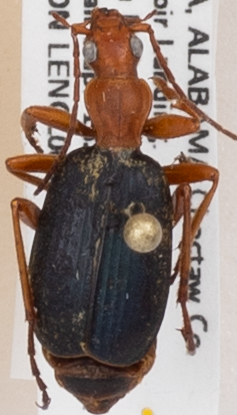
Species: Brachinus alternans
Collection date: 2017-09-13
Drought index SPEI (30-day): -0.186
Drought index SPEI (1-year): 0.484
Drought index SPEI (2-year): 1.064